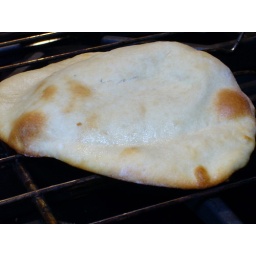
Manula's naan baked on a pizza stone in the oven